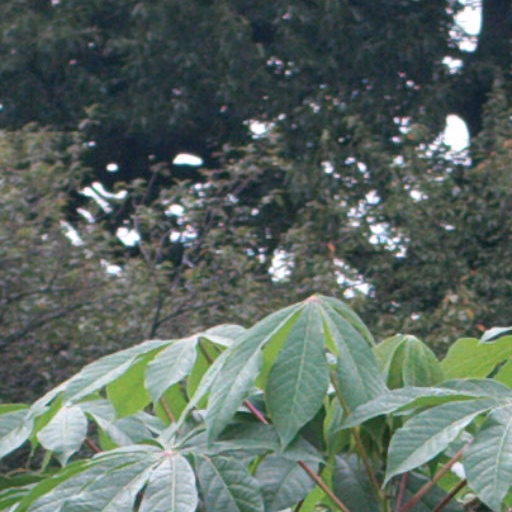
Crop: cassava